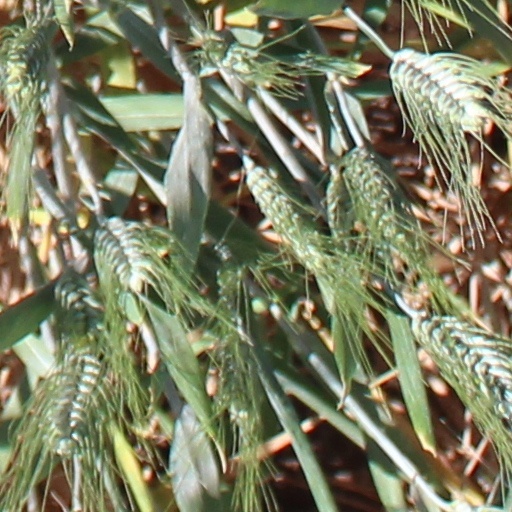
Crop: wheat